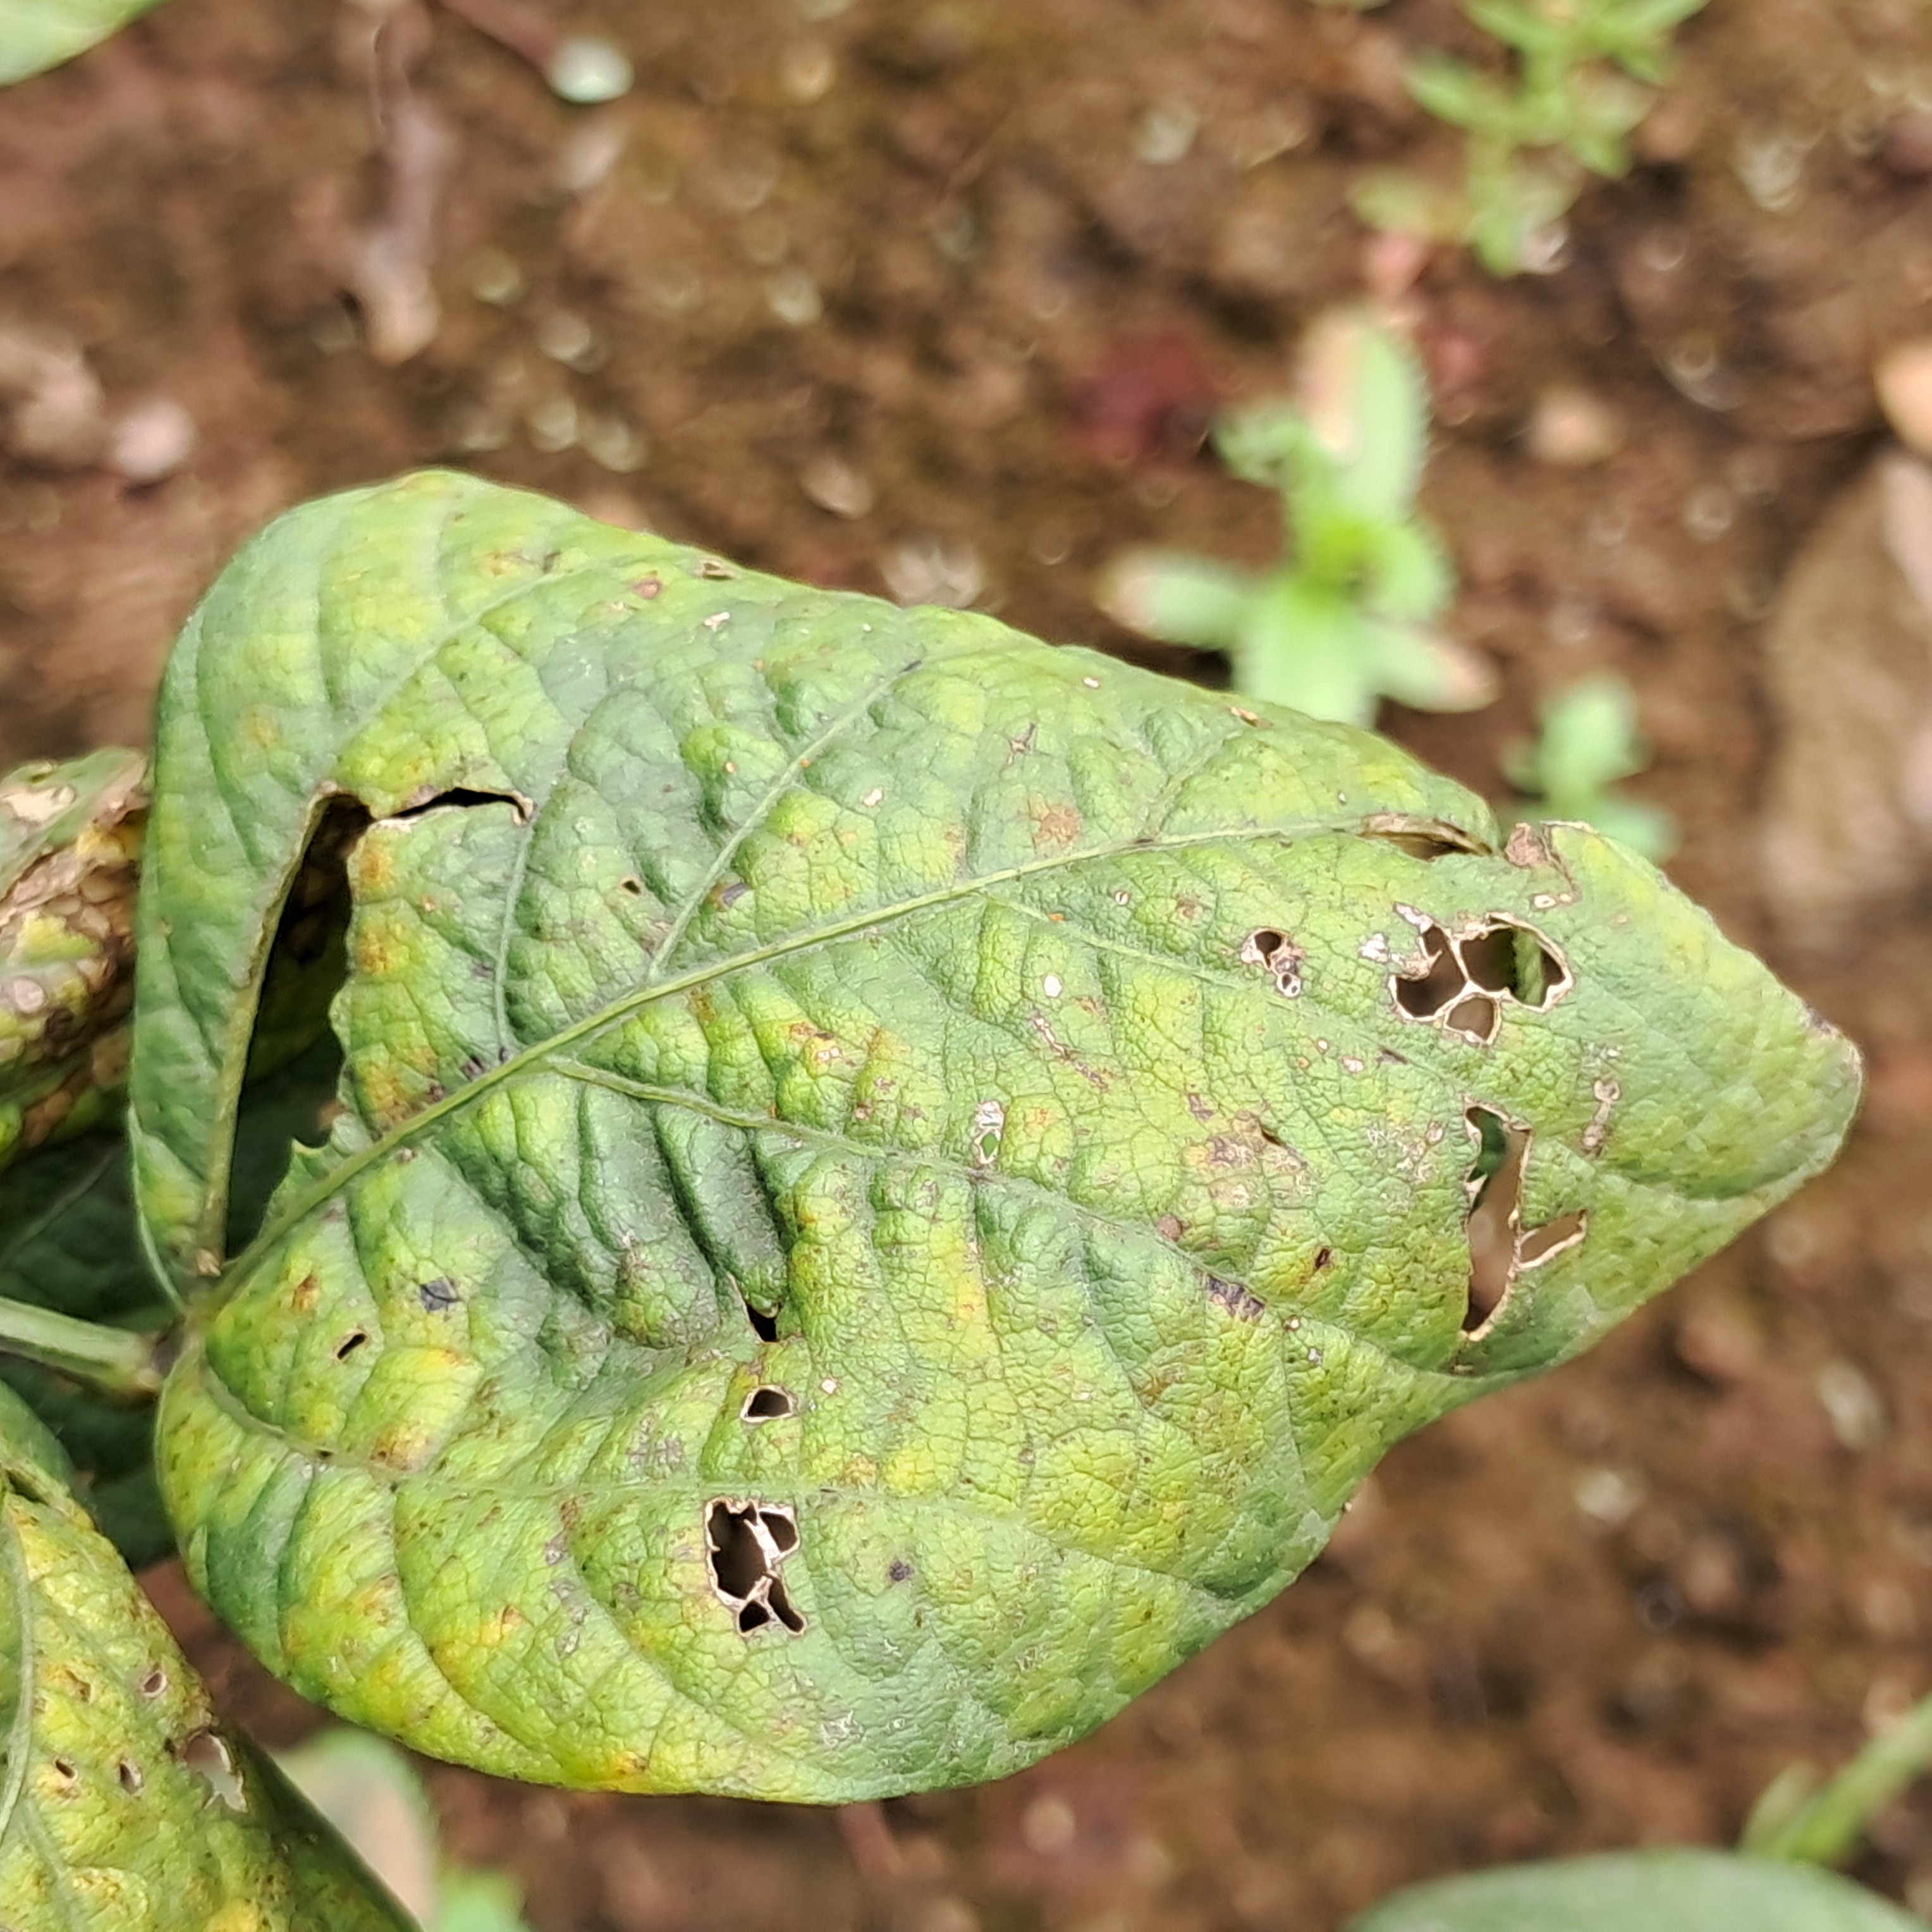
Label: Mosaic